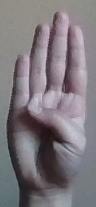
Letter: kaaf